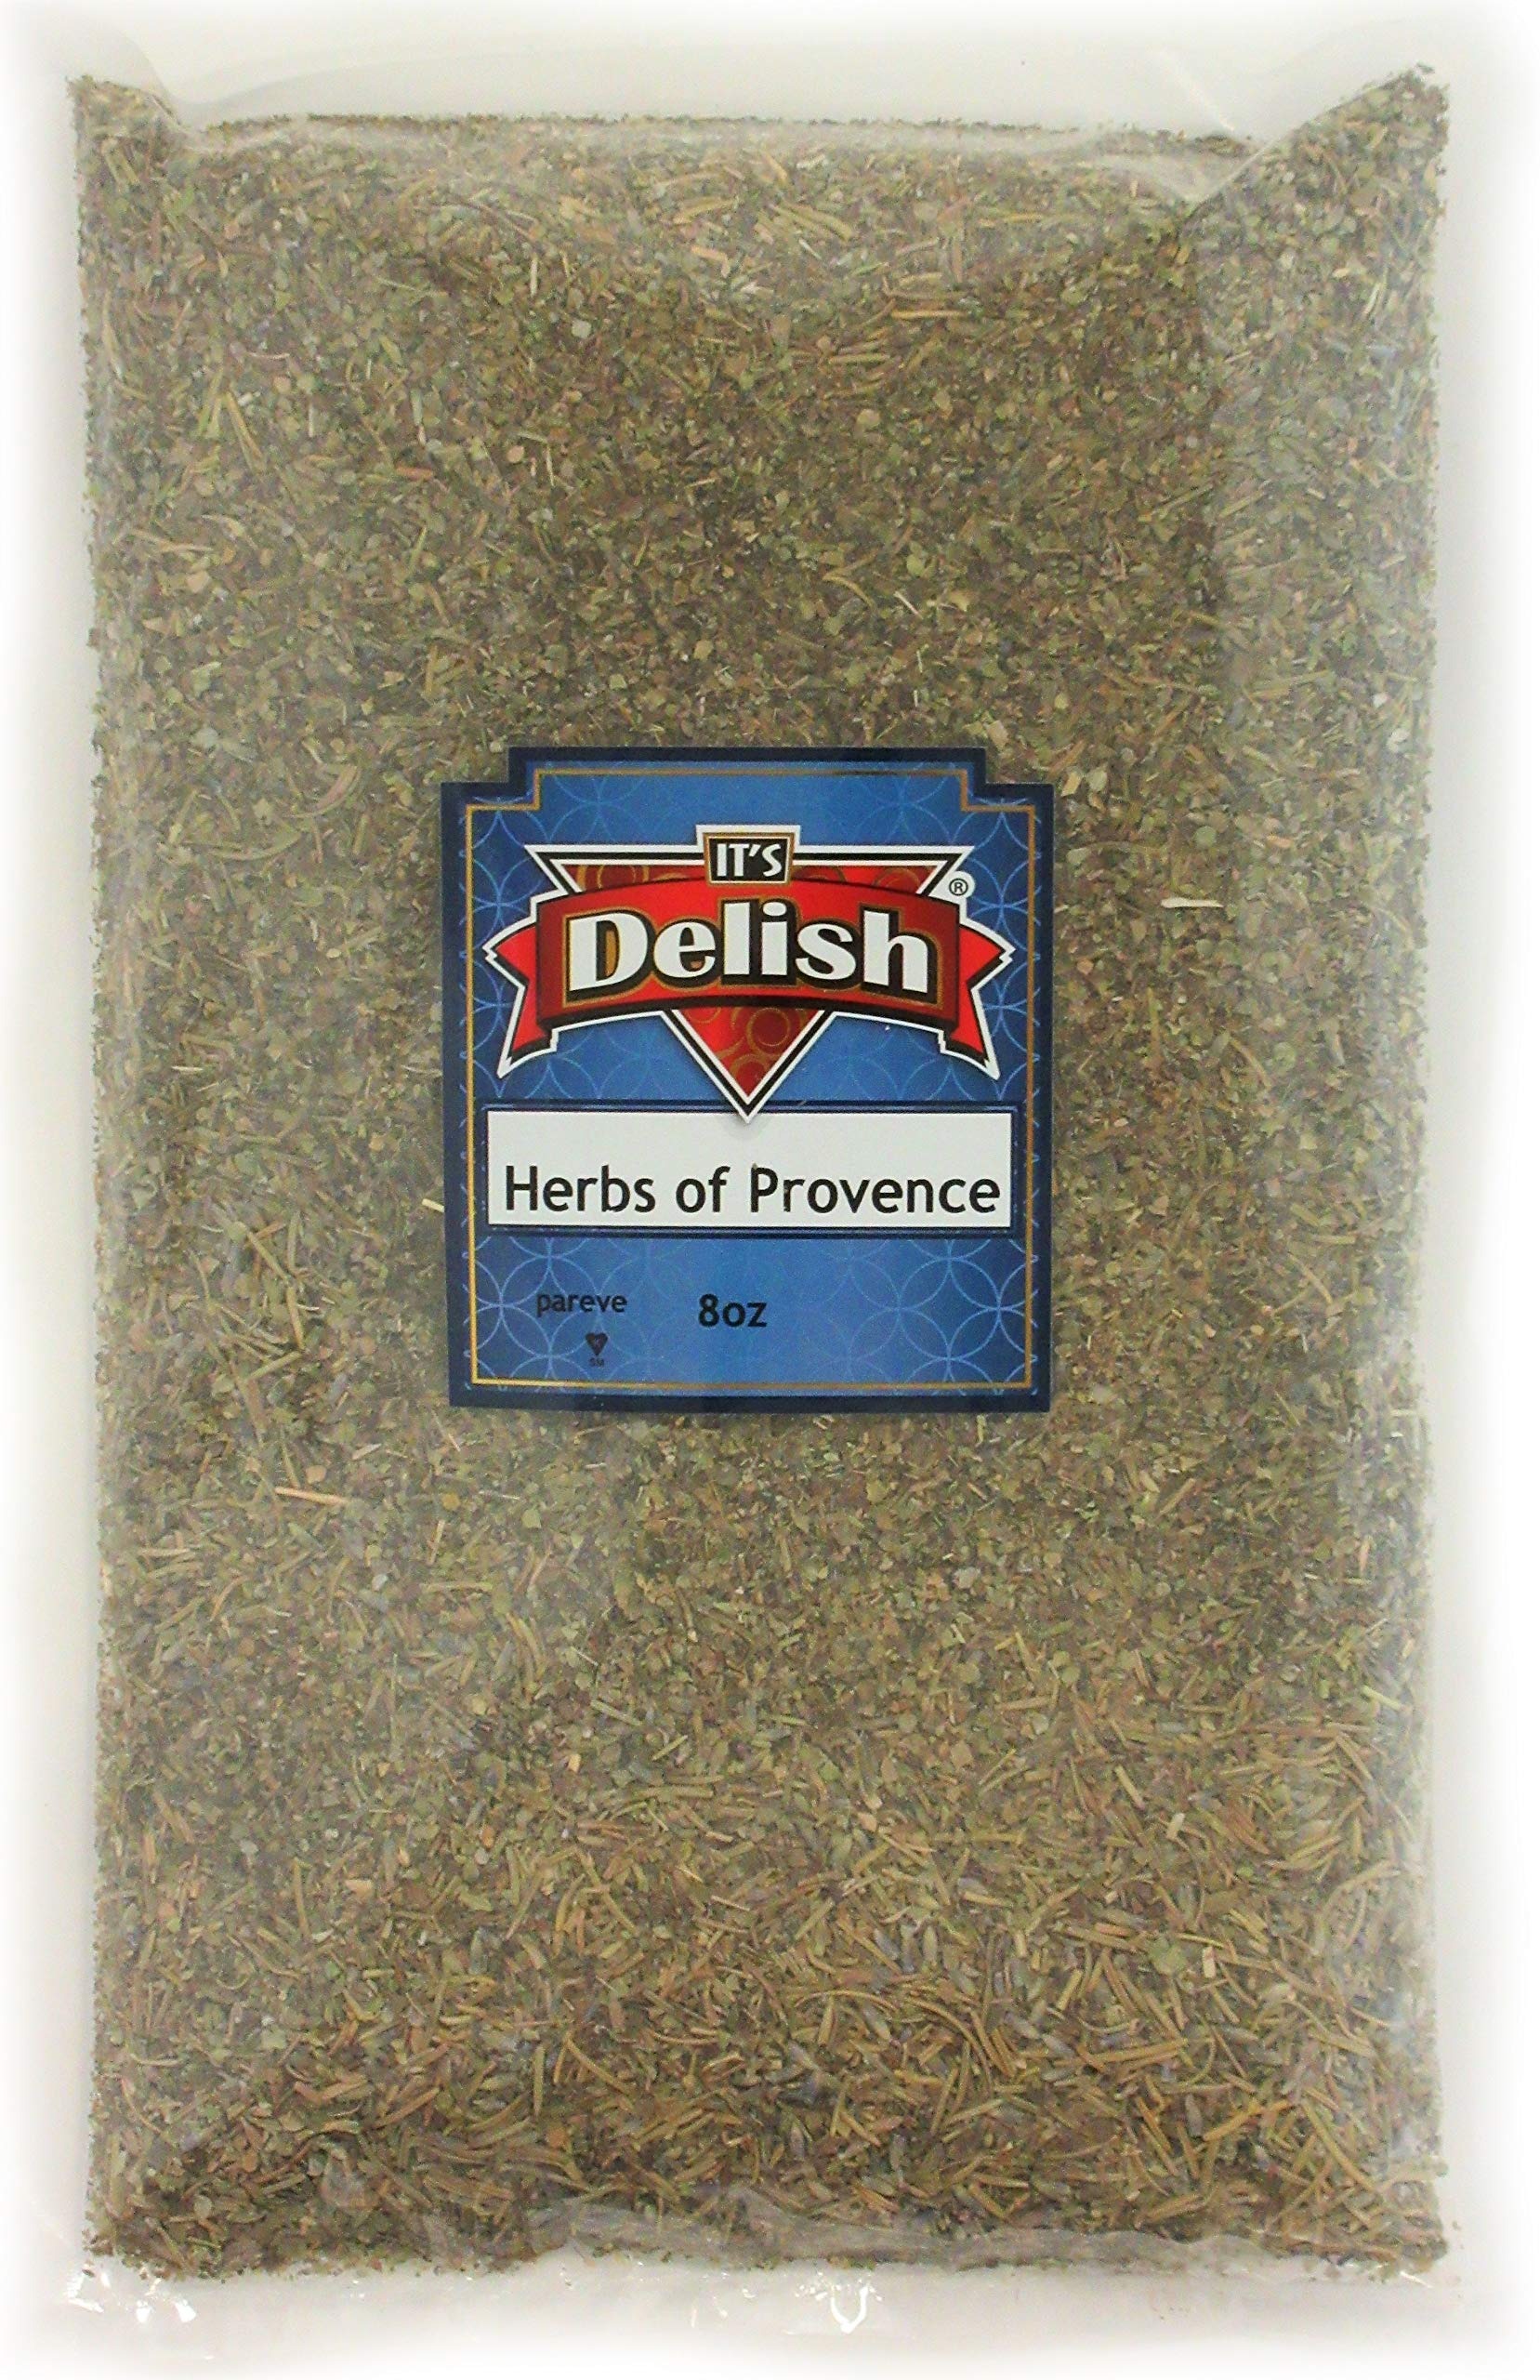
Item Name: Herbs of Provence All Natural by Its Delish, 8 oz (Half Pound)
Bullet Point 1: Premium Dried Herbs De Provence
Bullet Point 2: Eight Ounces 8 Oz bag Its Delish brand - Perfect for Refills
Bullet Point 3: Enhance your culinary experience with distinct flavor and vibrant aroma
Bullet Point 4: Sprinkle on tomato sauce, omelettes, stews, soups, salad dressing and marinades
Bullet Point 5: Certified Kosher OU Packaged in the USA non-irradiated non-GMO and No MSG
Product Description: <p></p><b>Its Delish Herbs Of Provence, 8 Oz Bag. </b> <p></p> Herbes de Provence (French pronunciation: ?[??b.d?.p??.v??s]) is a mixture of dried herbs typical of the Provence region of southeast France. Herbs de Provence are used to flavor grilled foods such as fish and meat, as well as vegetable stews. The mixture can be added to foods before or during cooking or mixed with cooking oil prior to cooking so as to infuse the flavor into the cooked food.<p></p><b>About It's Delish!</b> <p></p>It's Delish was established in 1992 and is located in North Hollywood, California. It's Delish is a food manufacturer and distributor who produces over 500 gourmet food products including licorice, sour belts, taffies, caramels, Jordan almonds, chocolates, nuts, fruits, trail mixes, spices, and the spice blends. It's Delish also produces organics and all natural products. We give you the opportunity to order from the factory direct!<p></p>It’s Delish! prides itself on the four pillars that are at the foundation of everything we do.<p></p>Innovation Quality Value Service
Value: 8.0
Unit: Ounce

Price: 13.99